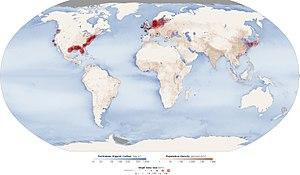
La Zone de minimum d'oxygène, parfois appelé zone d'ombre, est la zone sous-marine où la saturation en oxygène de l'eau de mer dans l'océan est à son plus bas. Cette zone est normalement atteinte à des profondeurs de 200 à 1 000 mètres, selon les contextes locaux.
Un événement anoxique océanique ou EAO est un épisode de forte réduction de la concentration en dioxygène à très grande échelle dans les océans, enregistrés de façon récurrente dans les sédiments au cours de l’histoire géologique de la Terre.